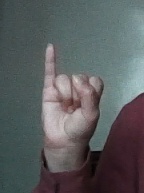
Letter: meem